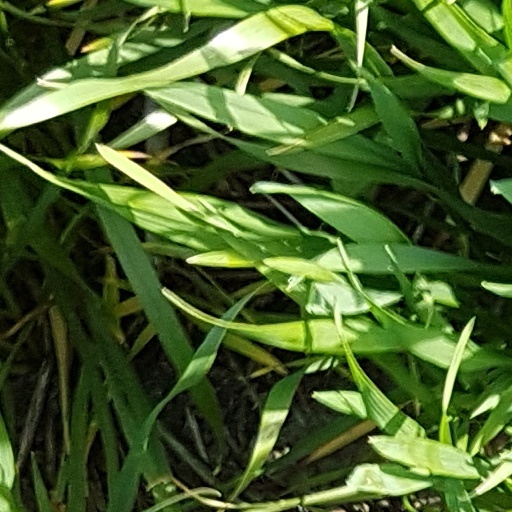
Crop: wheat